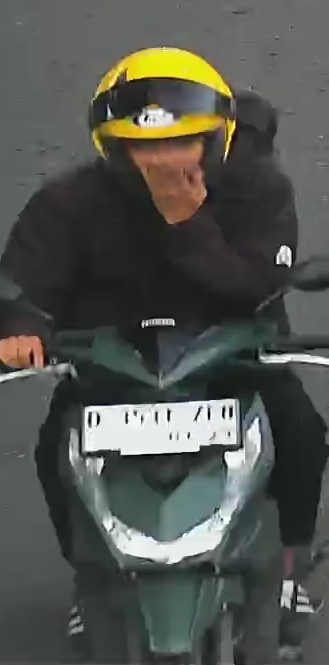
person-with-helmet: 1
person-without-helmet: 0